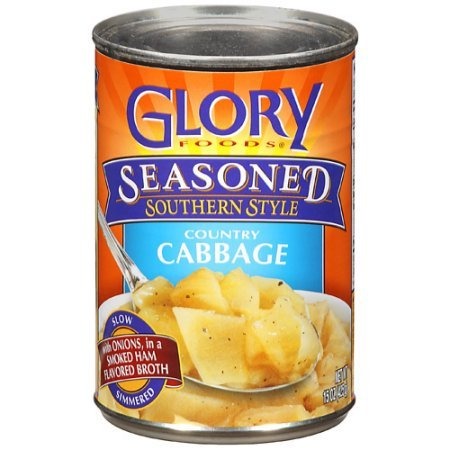
Item Name: Glory Foods Seasoned Southern Style Country Cabbage, 15 oz
Value: 15.0
Unit: Fl Oz

Price: 3.3